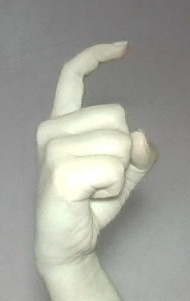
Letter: ra